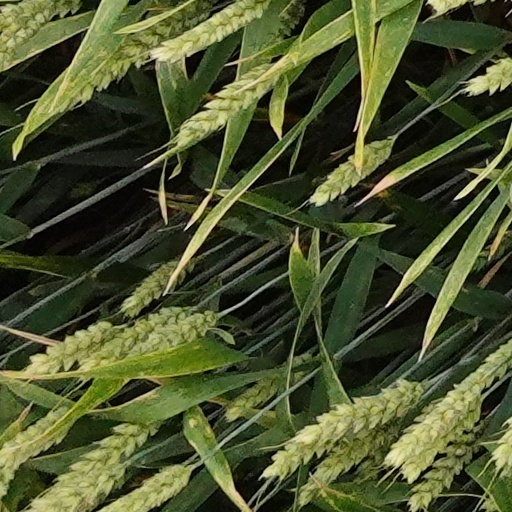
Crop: wheat